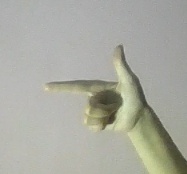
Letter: yaa